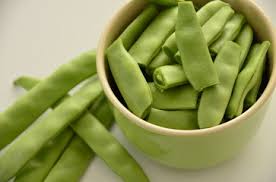
Yemek: taze_fasulye